Gordon McClymont

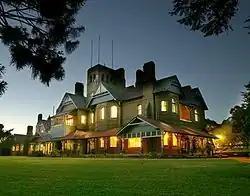
Booloominbah, the original facility of the University of New England, photographed in 2009

McClymont's appointment to the University of New England Faculty of Rural Science took effect in March 1955, one year after the university's independence. Upon arrival, McClymont was surprised by the school's humble facilities. He had to borrow a chair since his office did not have one. Madgwick had assumed that it would take at least two years to get the new department up and running. McClymont, however, pointed out to Madgwick that the program could begin accepting enrolments in 1956 because the existing faculty of science could already offer first-year courses in several basic science topics needed for the degree program.